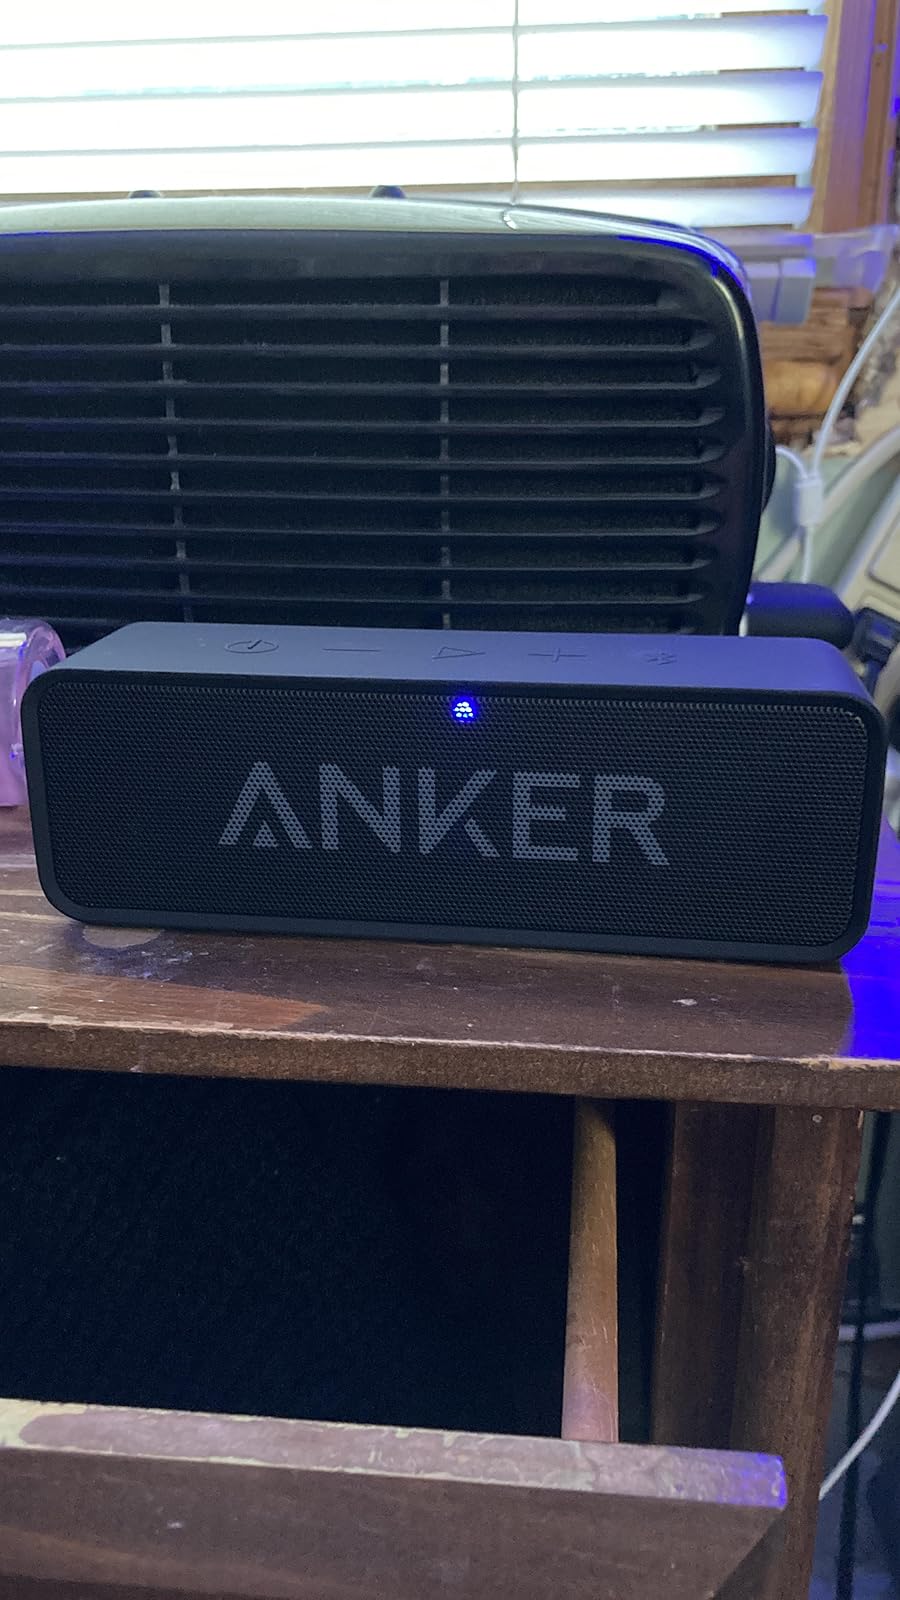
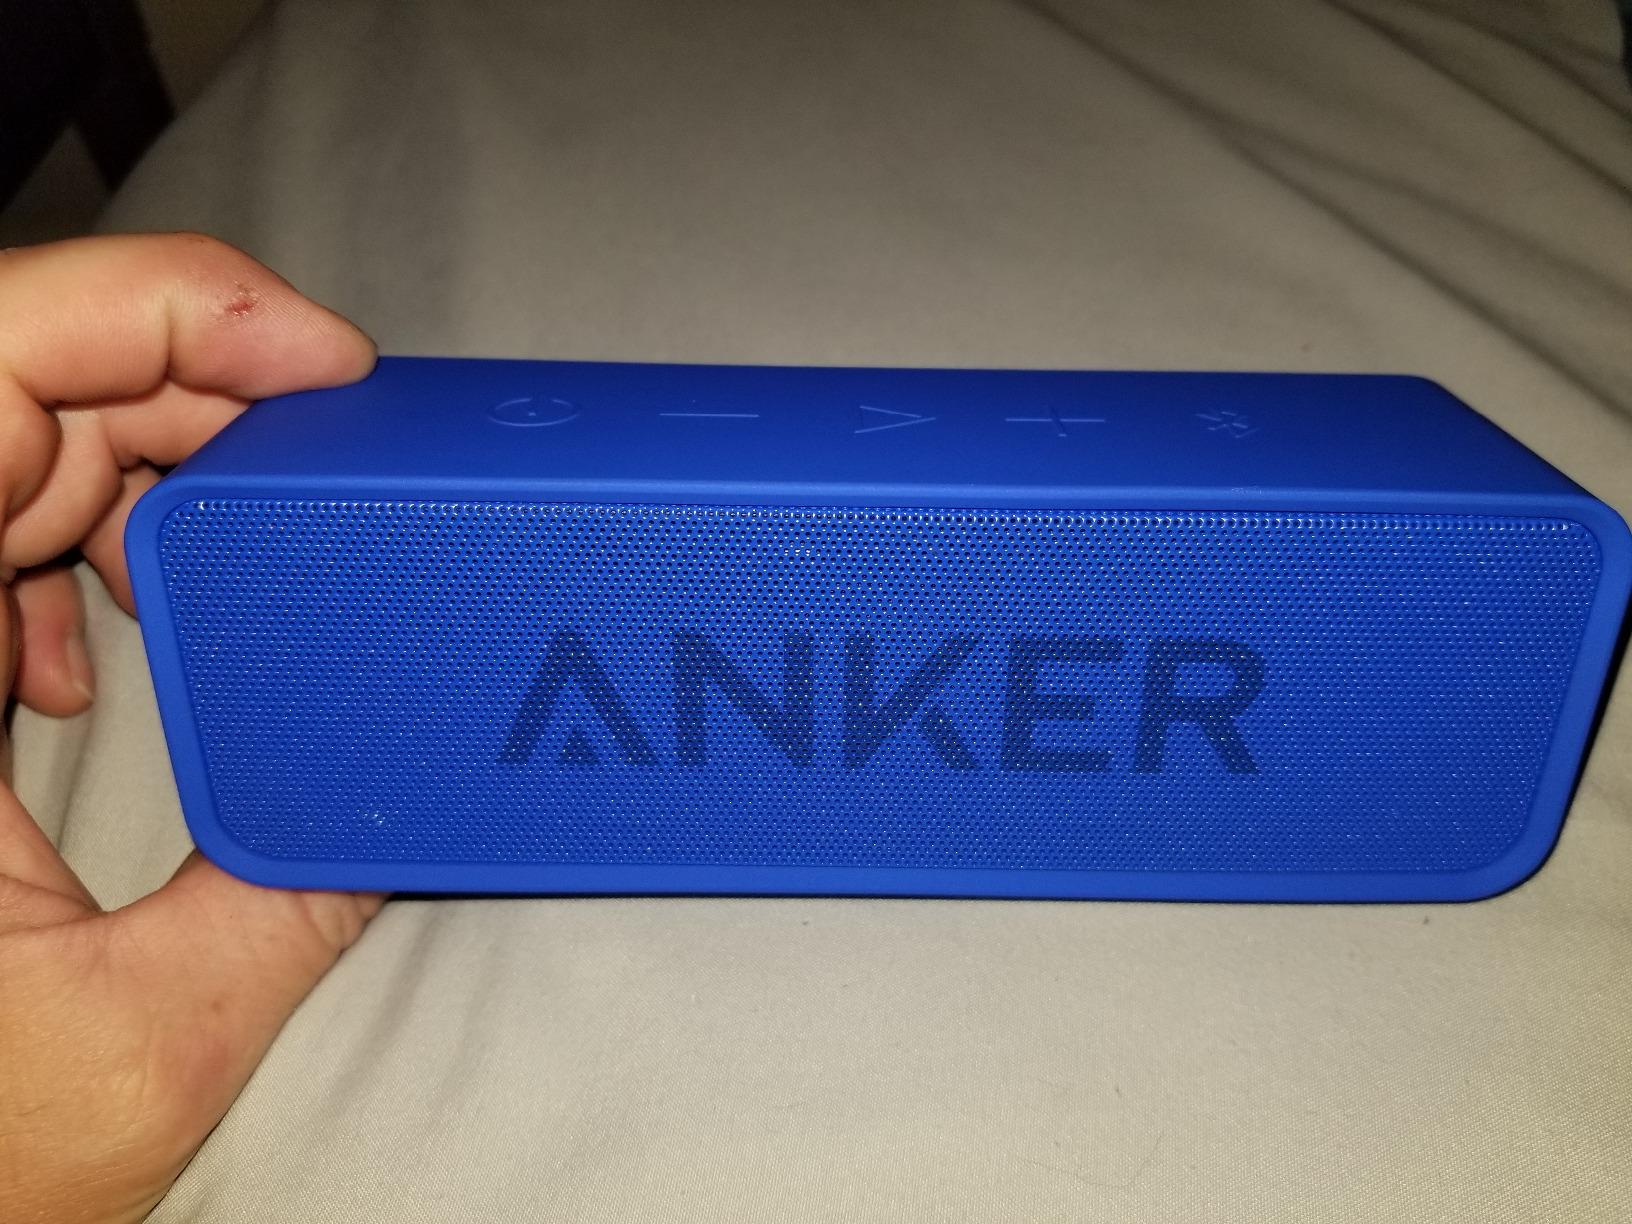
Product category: speaker
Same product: no